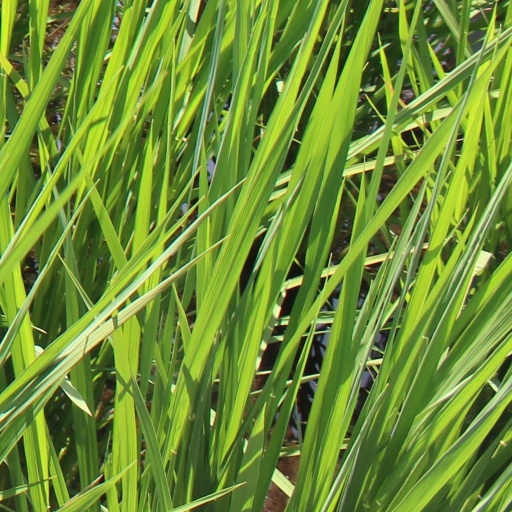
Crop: rice